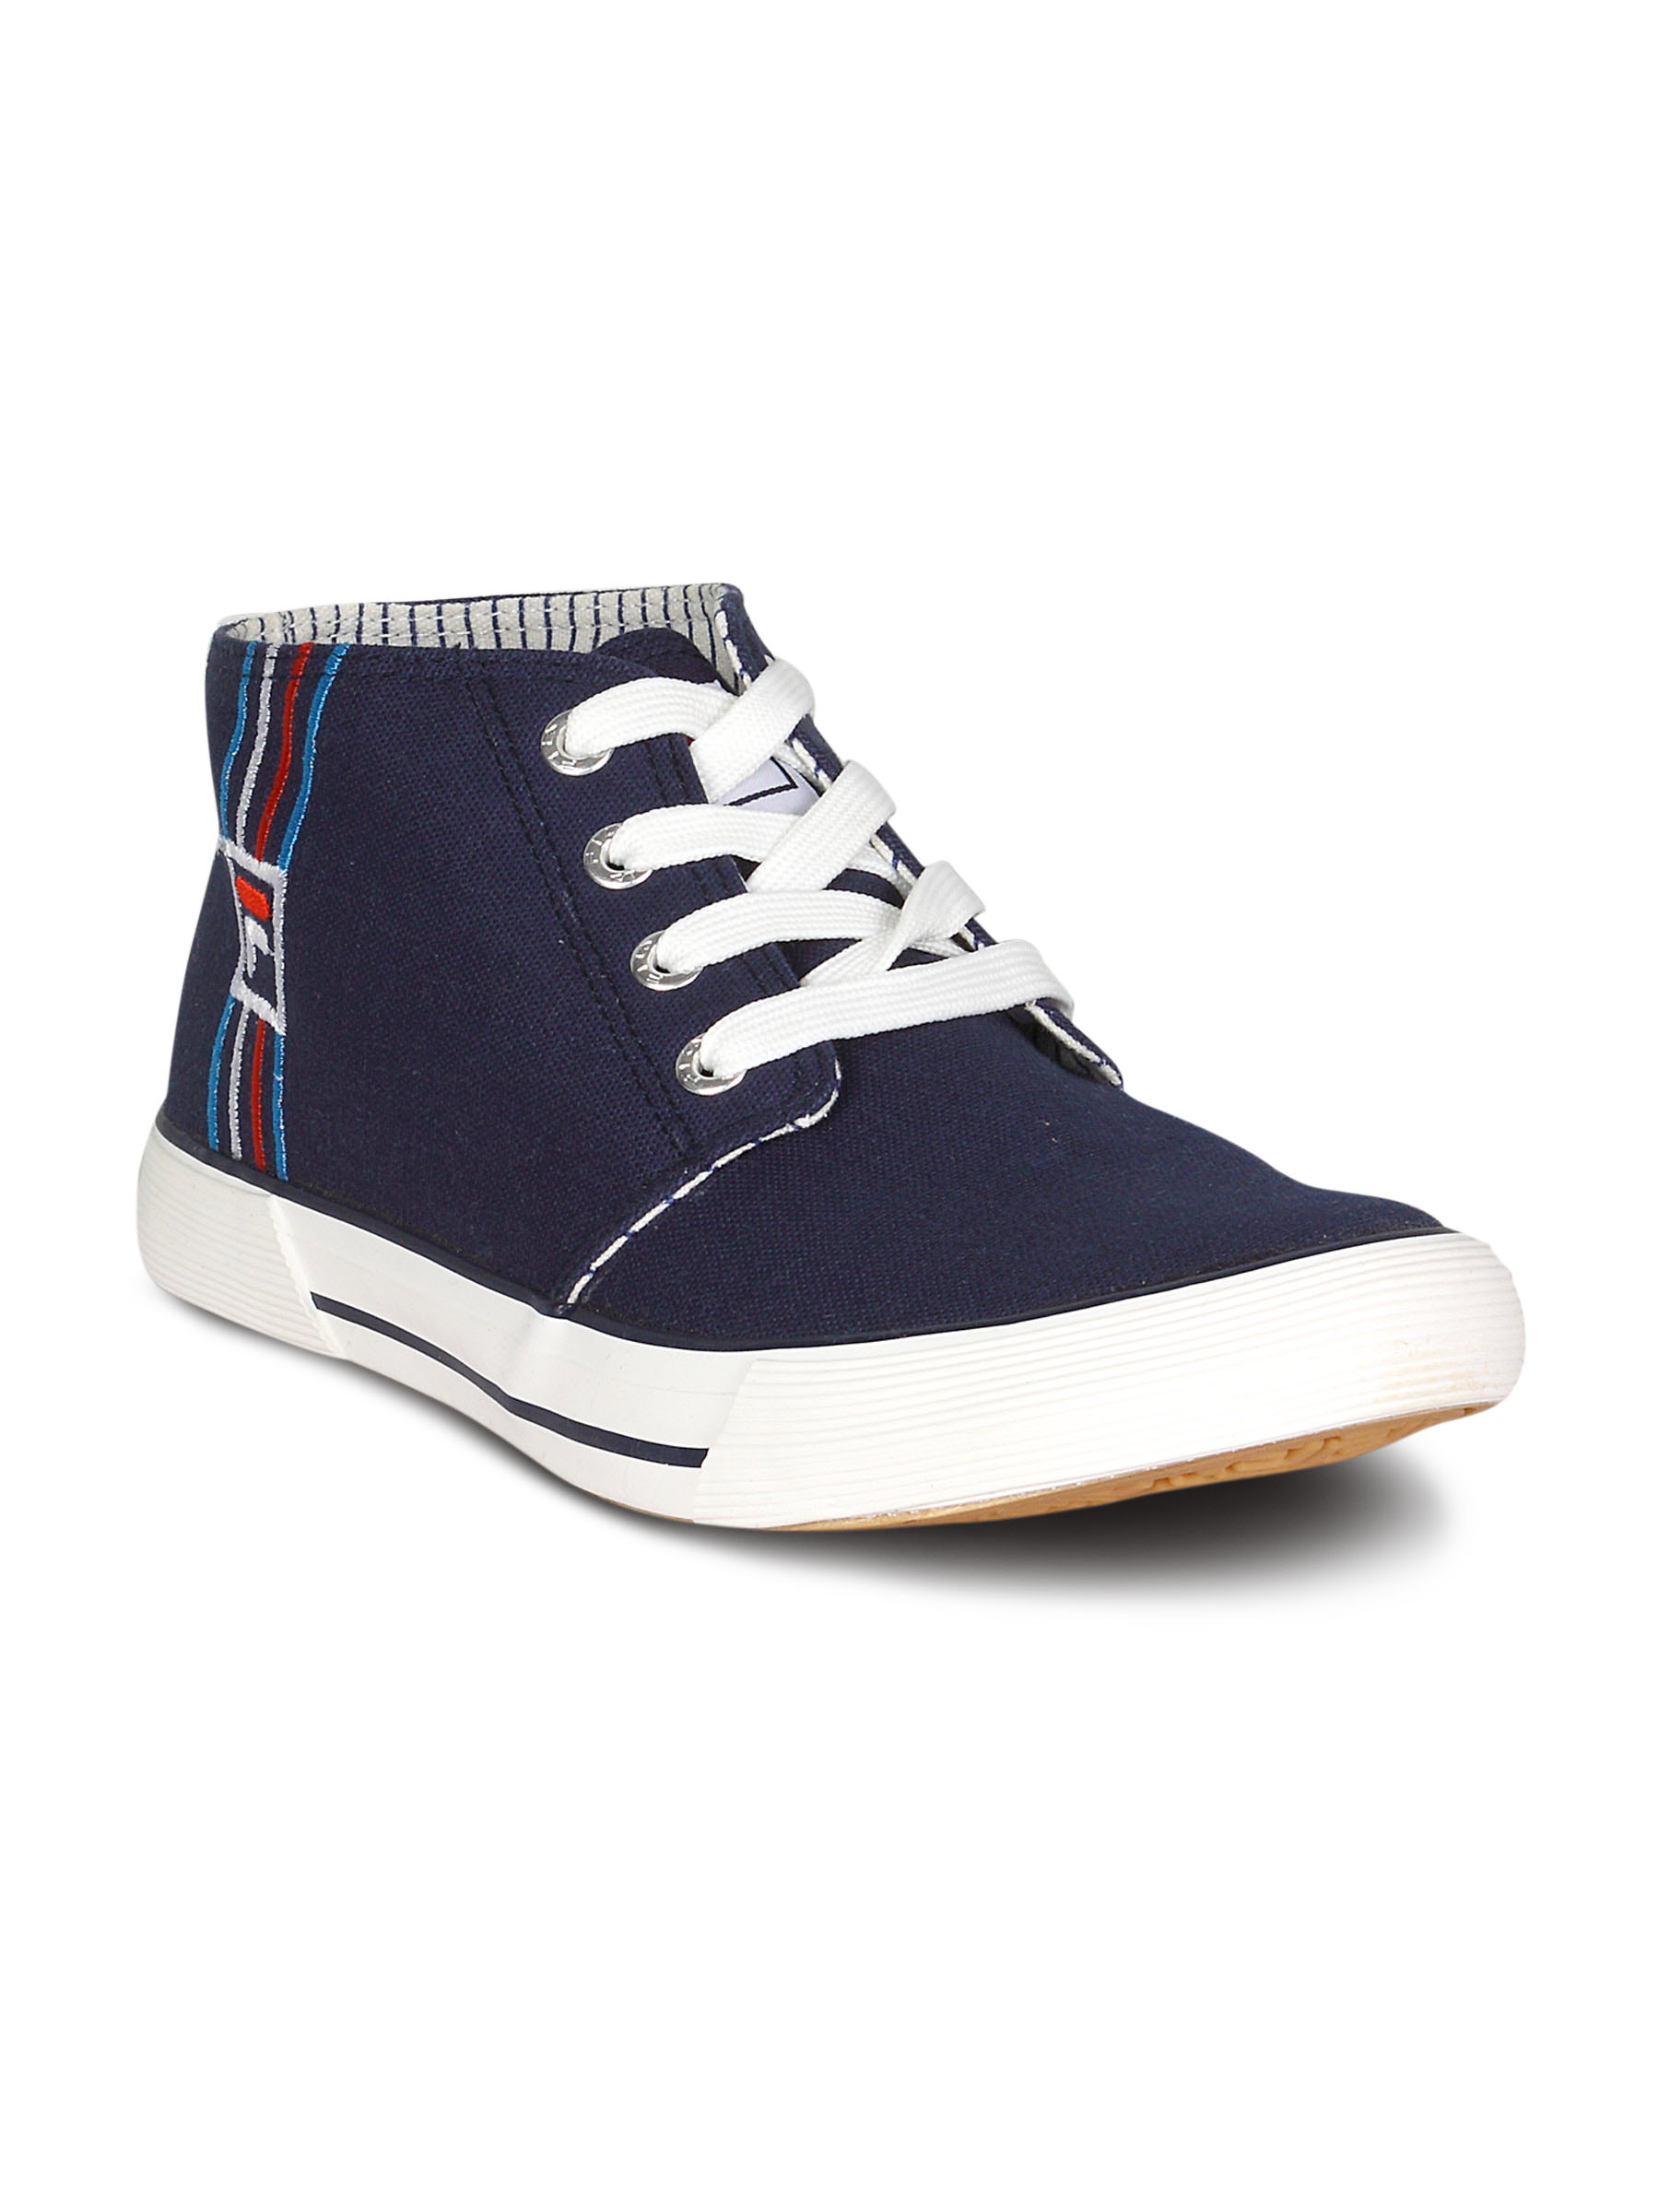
Fila Men's Oxidised Navy Canvas Shoe
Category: Footwear / Shoes / Casual Shoes
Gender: Men
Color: Navy Blue
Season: Summer 2011
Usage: Casual